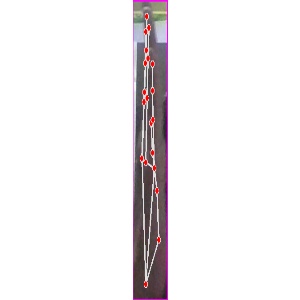
अक्षर: द